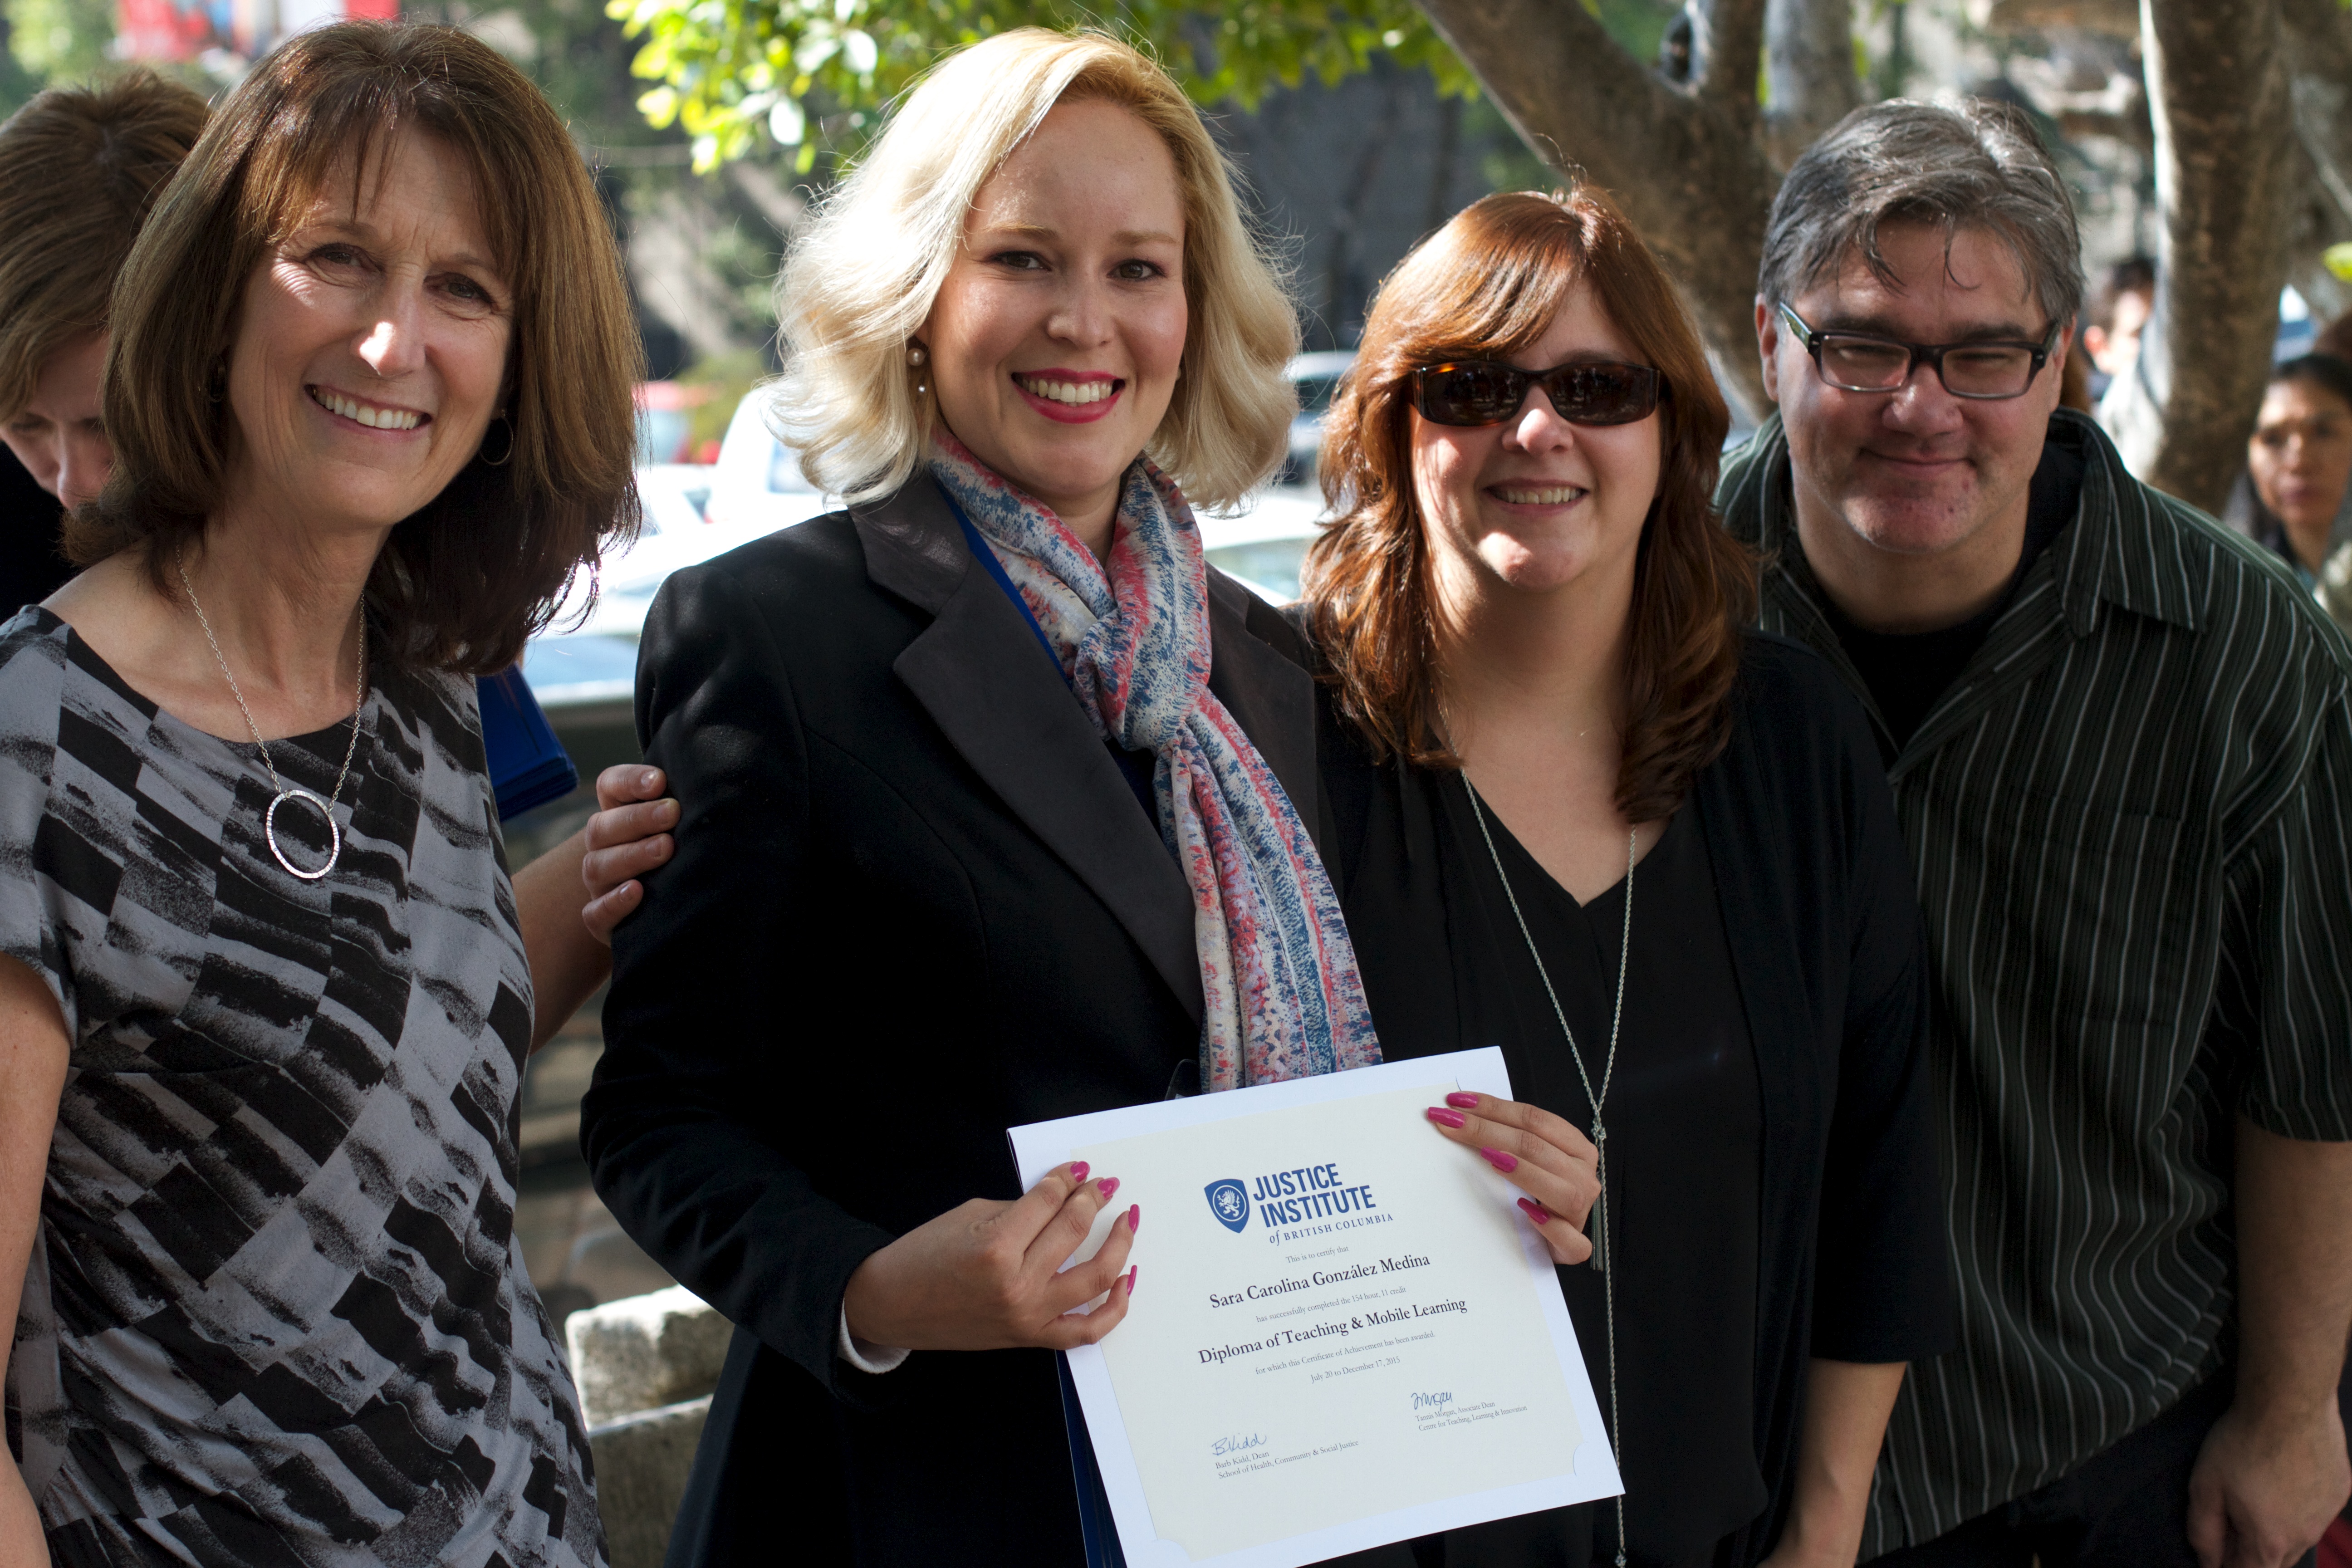
community, student, udgagora